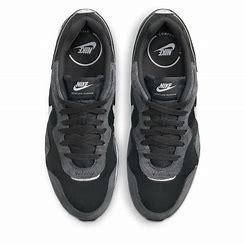
Brand: Nike
Model: Venture Runner